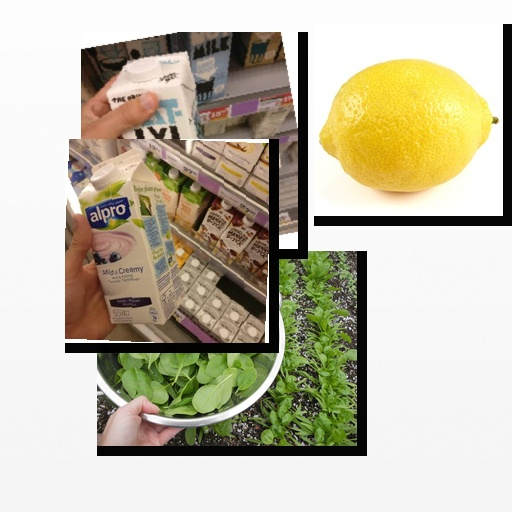
Food items: lemon, blueberry_soy_yogurt, oatghurt, spinach